Home front during World War II

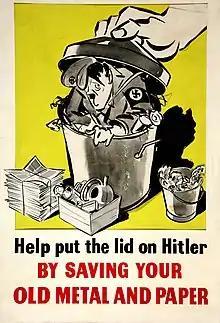
Salvage – Help put the lid on Hitler by saving your old metal and paper

The major powers devoted 50–61 percent of their total GDP to munitions production. The Allies produced about three times as much in munitions as the Axis powers.